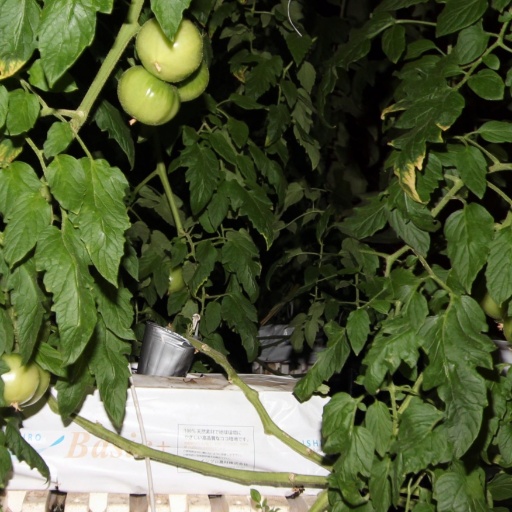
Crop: tomato